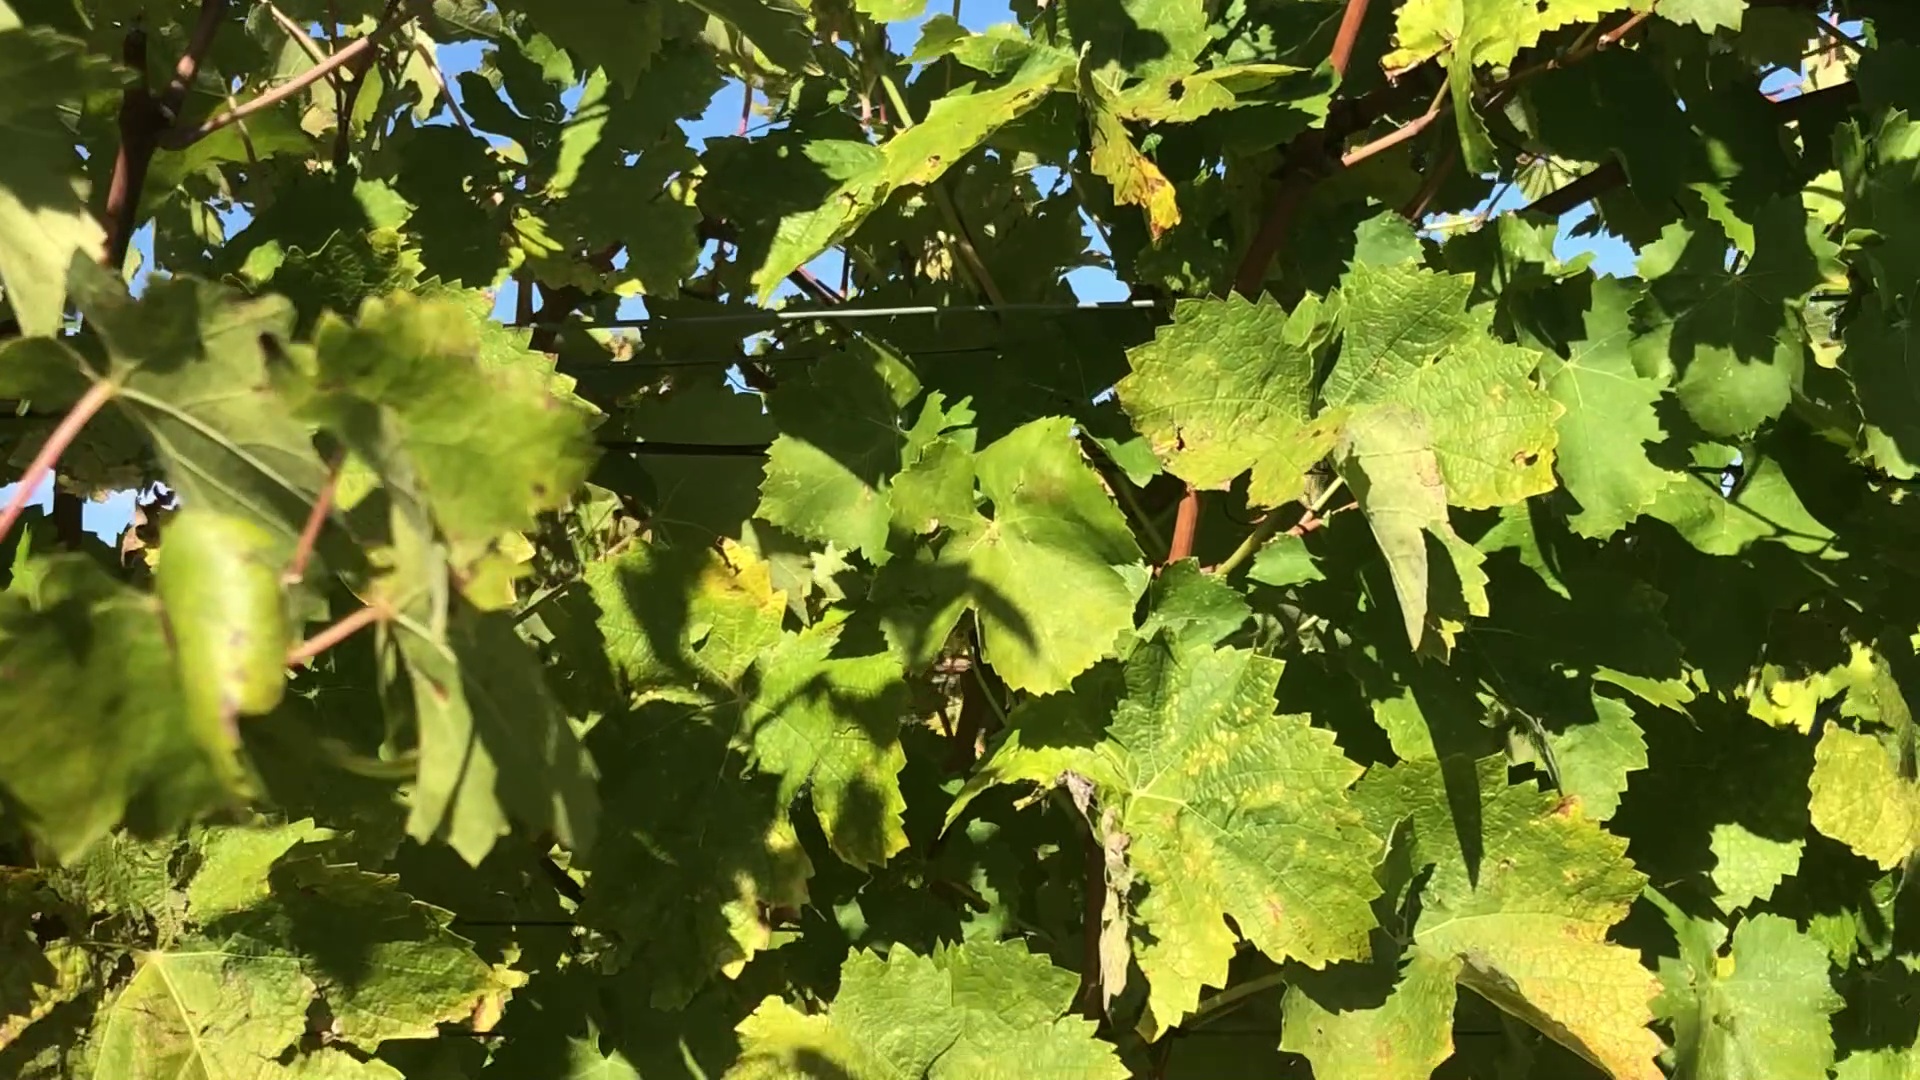
Label: healthy